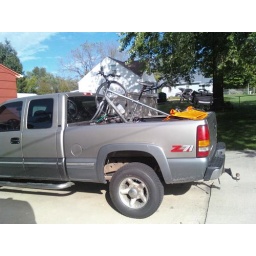
Loading the road train for the 1st time in over a year. Woohoo!